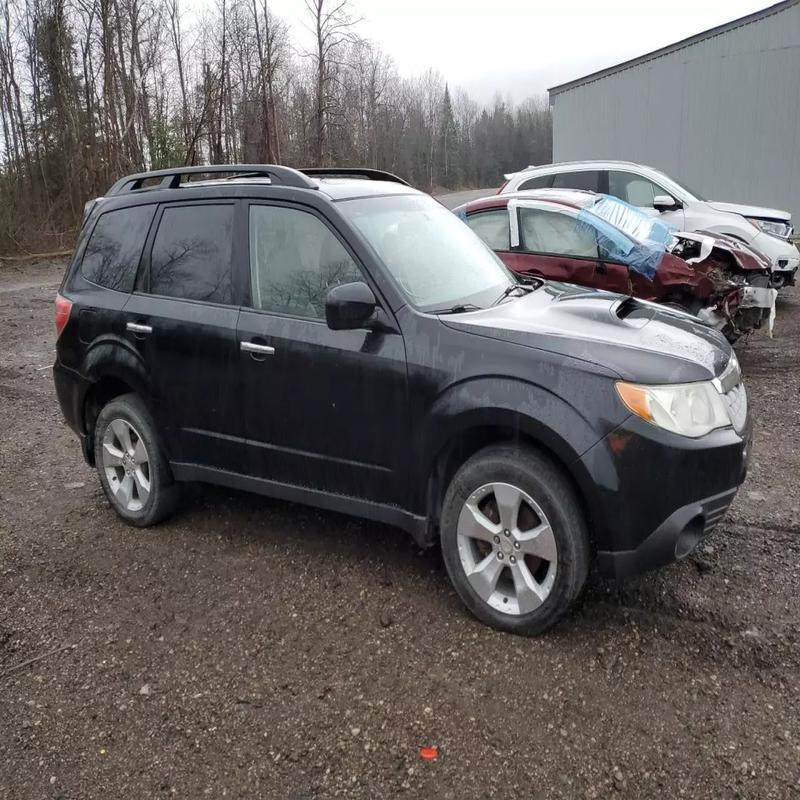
Aucun dommage détecté.
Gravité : aucun